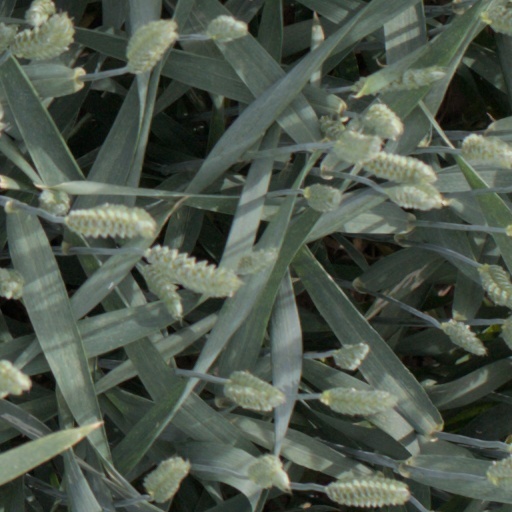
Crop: wheat